Overseas National Airways Flight 032

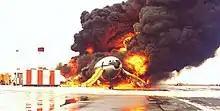
Flight 032 on fire following the birdstrike

Overseas National Airways (ONA) Flight 032 was a non-scheduled positioning flight operated by Overseas National Airways with a McDonnell Douglas DC-10-30CF. On November 12, 1975, the flight crew initiated a rejected takeoff after accelerating through a large flock of gulls at John F. Kennedy International Airport, resulting in a runway excursion. Of the 139 aircraft occupants, all survived, while the aircraft was destroyed by an intense post-crash fire. The National Transportation Safety Board concluded that the probable cause of the accident was bird ingestion into the right-hand engine, causing an uncontained engine failure that ruptured several landing gear tires and disabled the engine's hydraulic system, in turn partially disabling the spoilers and the landing gear brakes. Contributing to the accident was the resultant failure of the affected engine's thrust reverser and the wet runway. The accident aircraft is claimed to be the largest commercial airliner ever destroyed due to a bird strike.